HA Schult

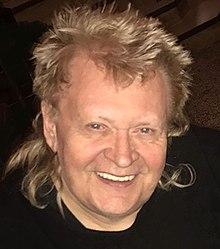

Hans-Jürgen Schult (born 24 June 1939), known professionally as HA Schult, is a German installation, happening and conceptual artist known primarily for his object and performance art and more specifically his work with garbage. He is one of the first artists to deal with the world's ecological imbalance in his work and has therefore been called an "eco-art pioneer". His best known works include the touring work, "Trash People", which exhibited on all continents, and the "Save The Beach" hotel, a building made of garbage.